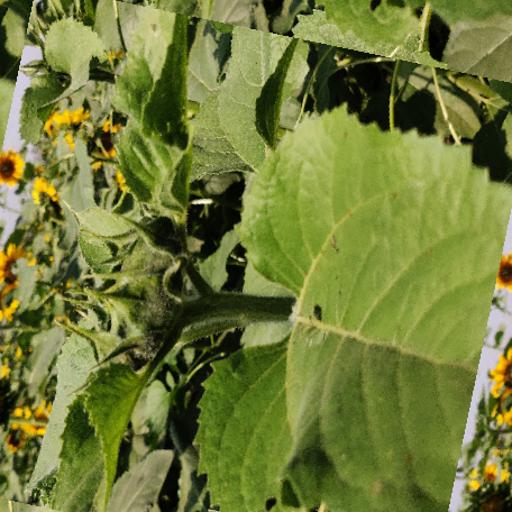
Label: Fresh_leaf